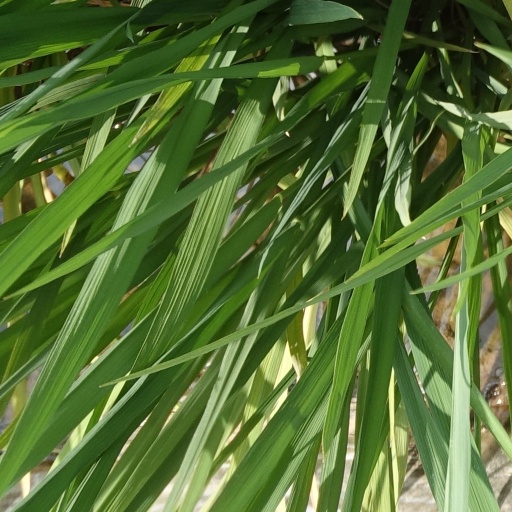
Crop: rice